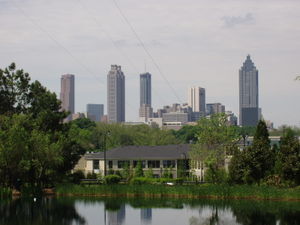
Georgia / Geografi / Byer
Downtown Atlanta
Georgia er en delstat i USA. Georgia blev den 4. stat i USA den 2. januar 1788. Delstatshovedstaden i Georgia er Atlanta.